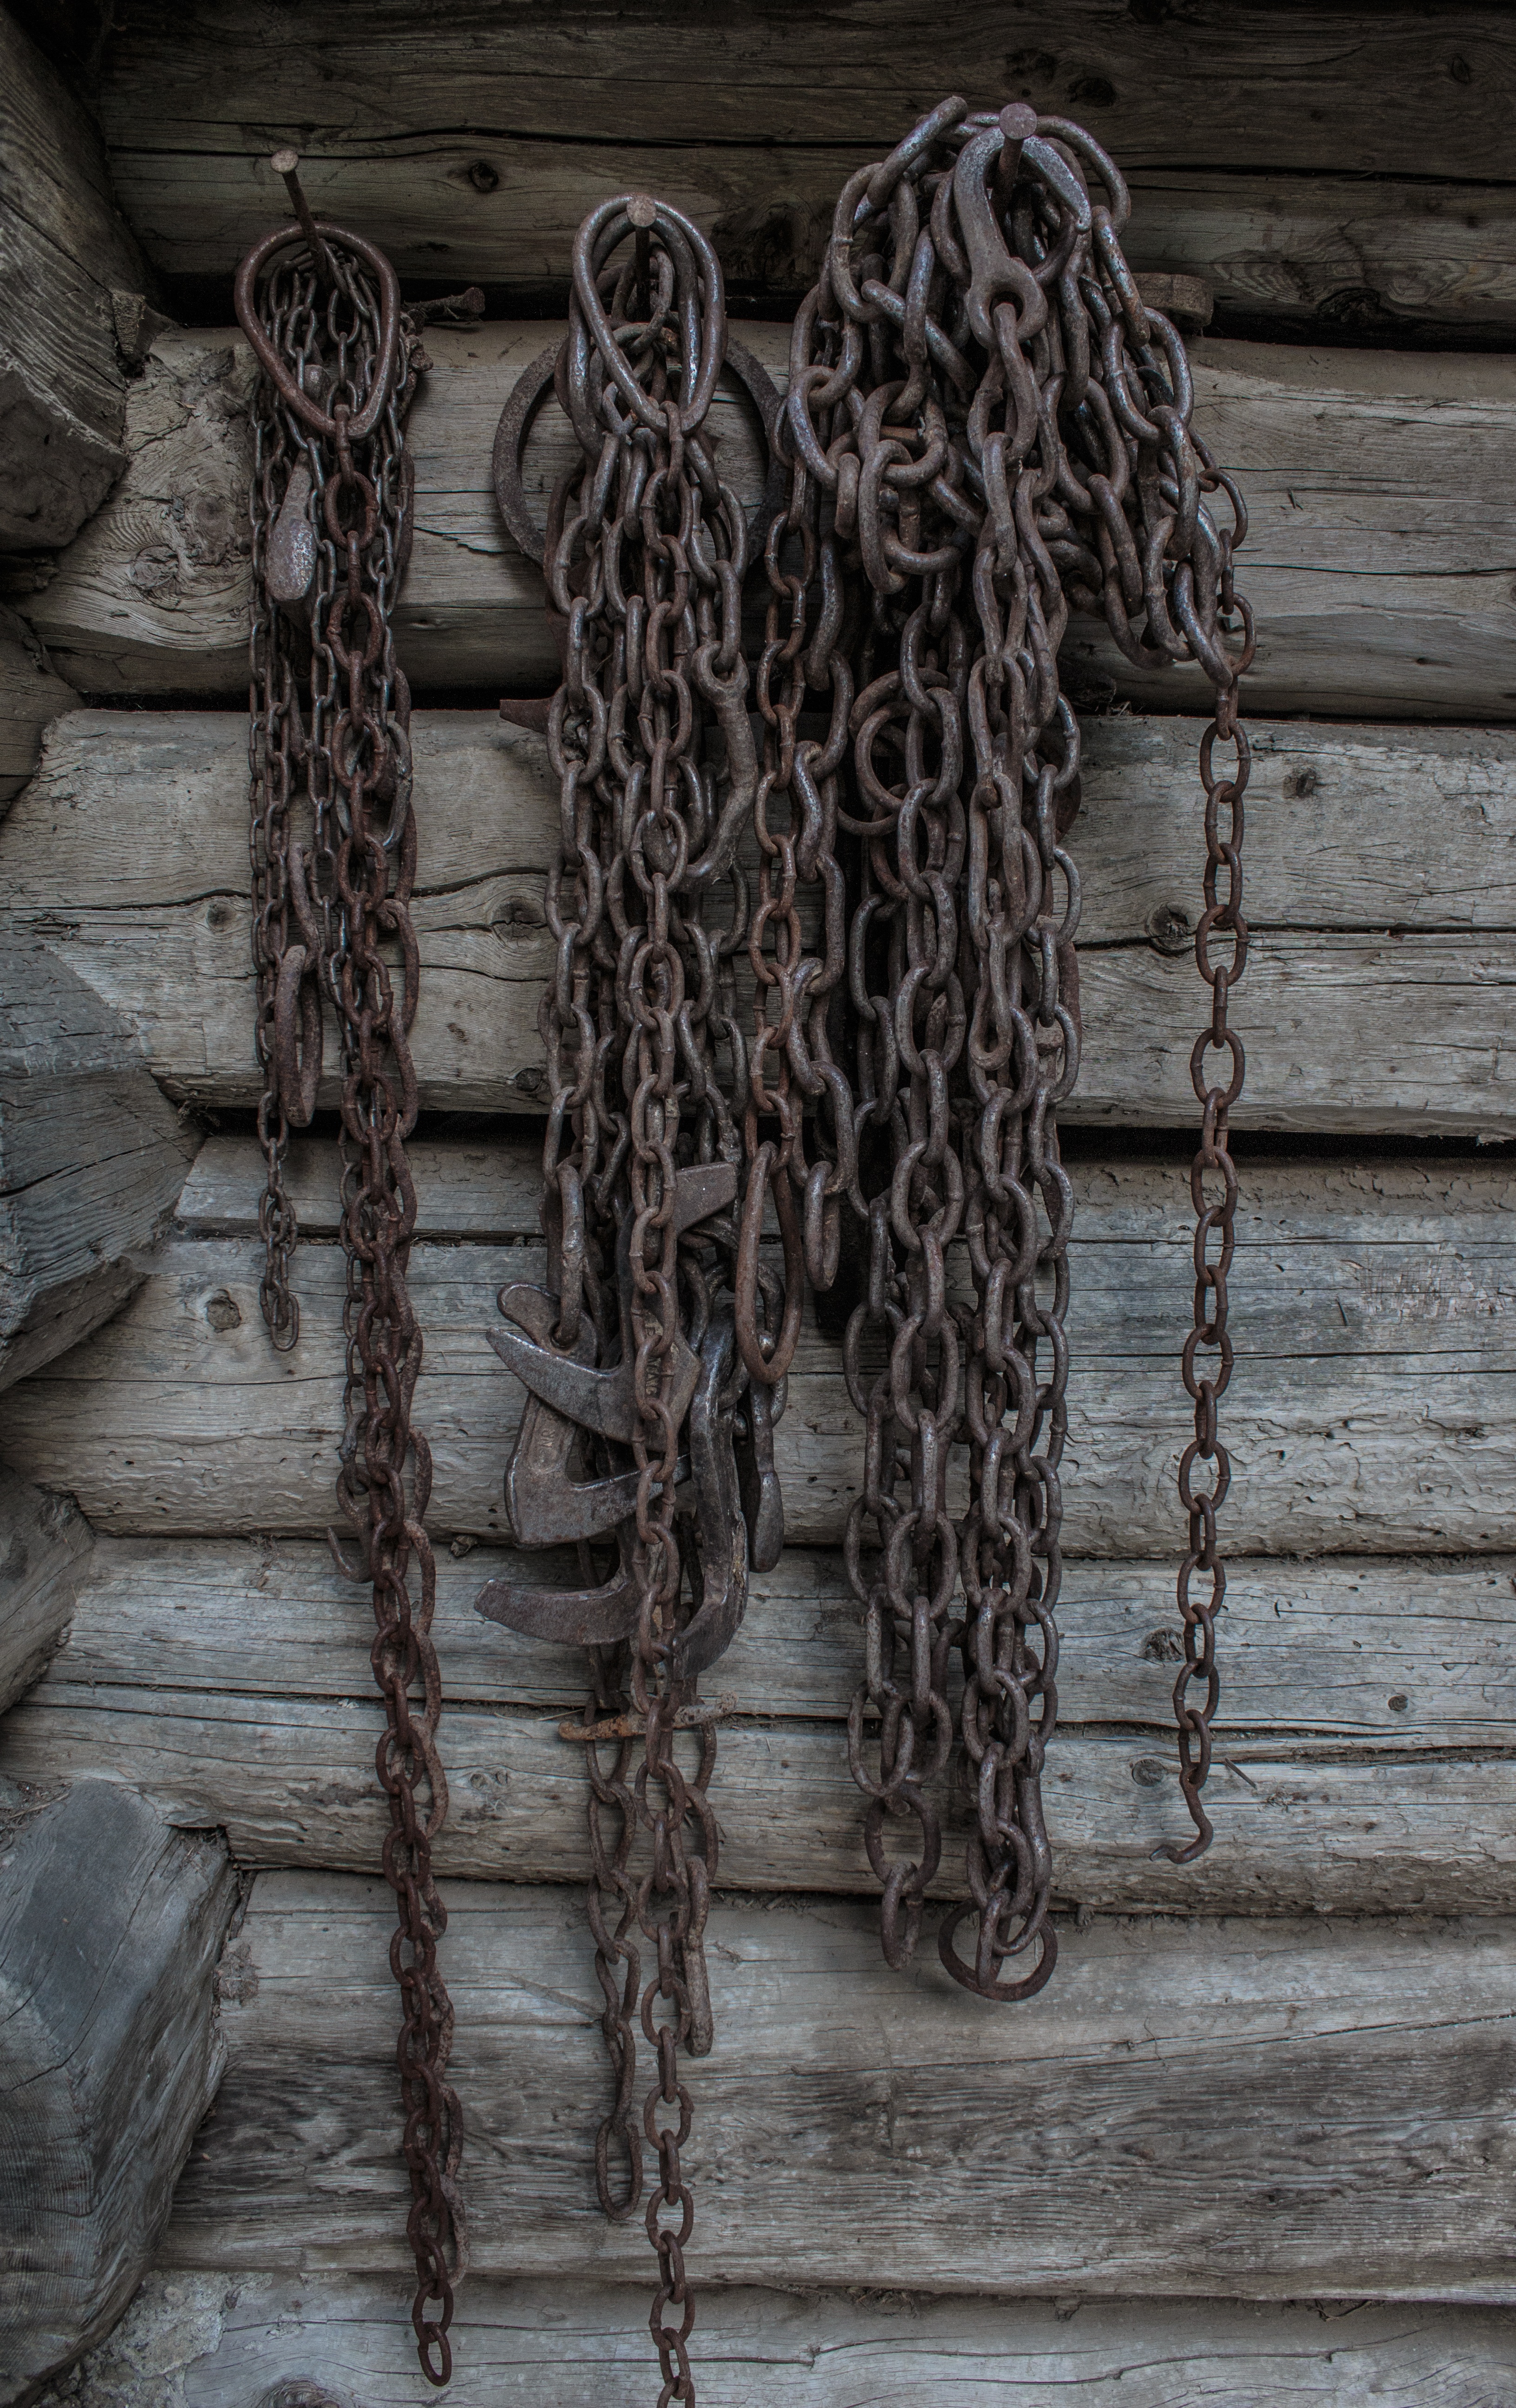
winter, wood, hut, agriculture, interior design, sculpture, art, forestry, farmhouse, chains, iron, blochzottl